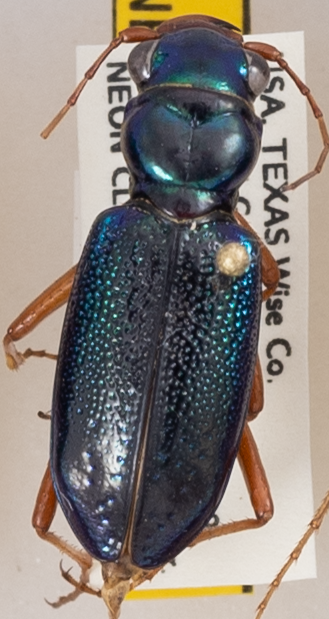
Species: Tetracha virginica
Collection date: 2019-10-09
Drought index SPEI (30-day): -1.69
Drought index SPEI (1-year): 0.8
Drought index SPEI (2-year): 0.272